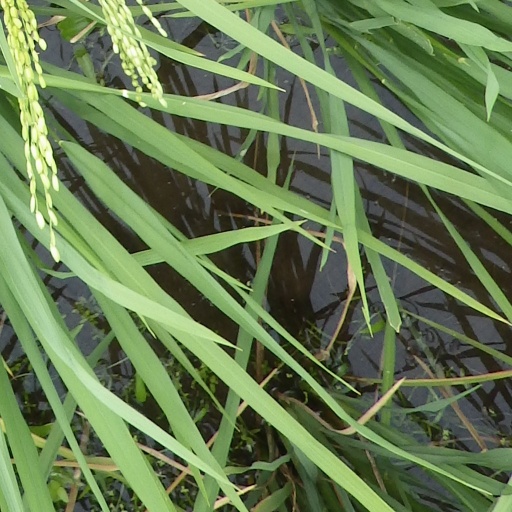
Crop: rice